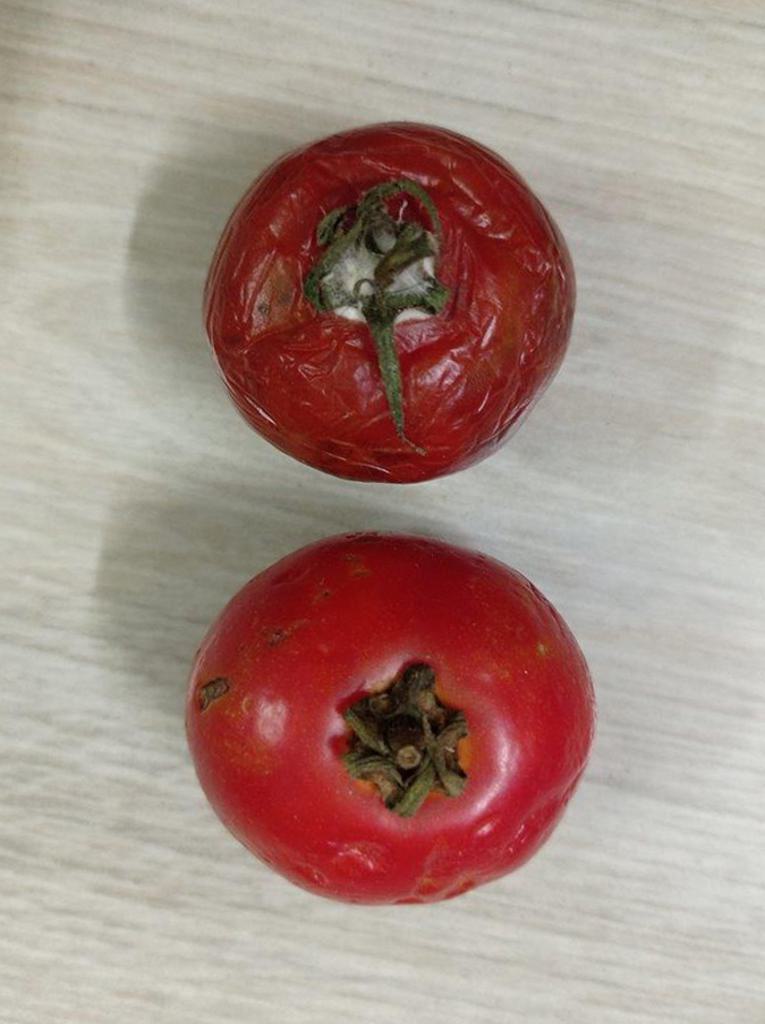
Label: Rotten